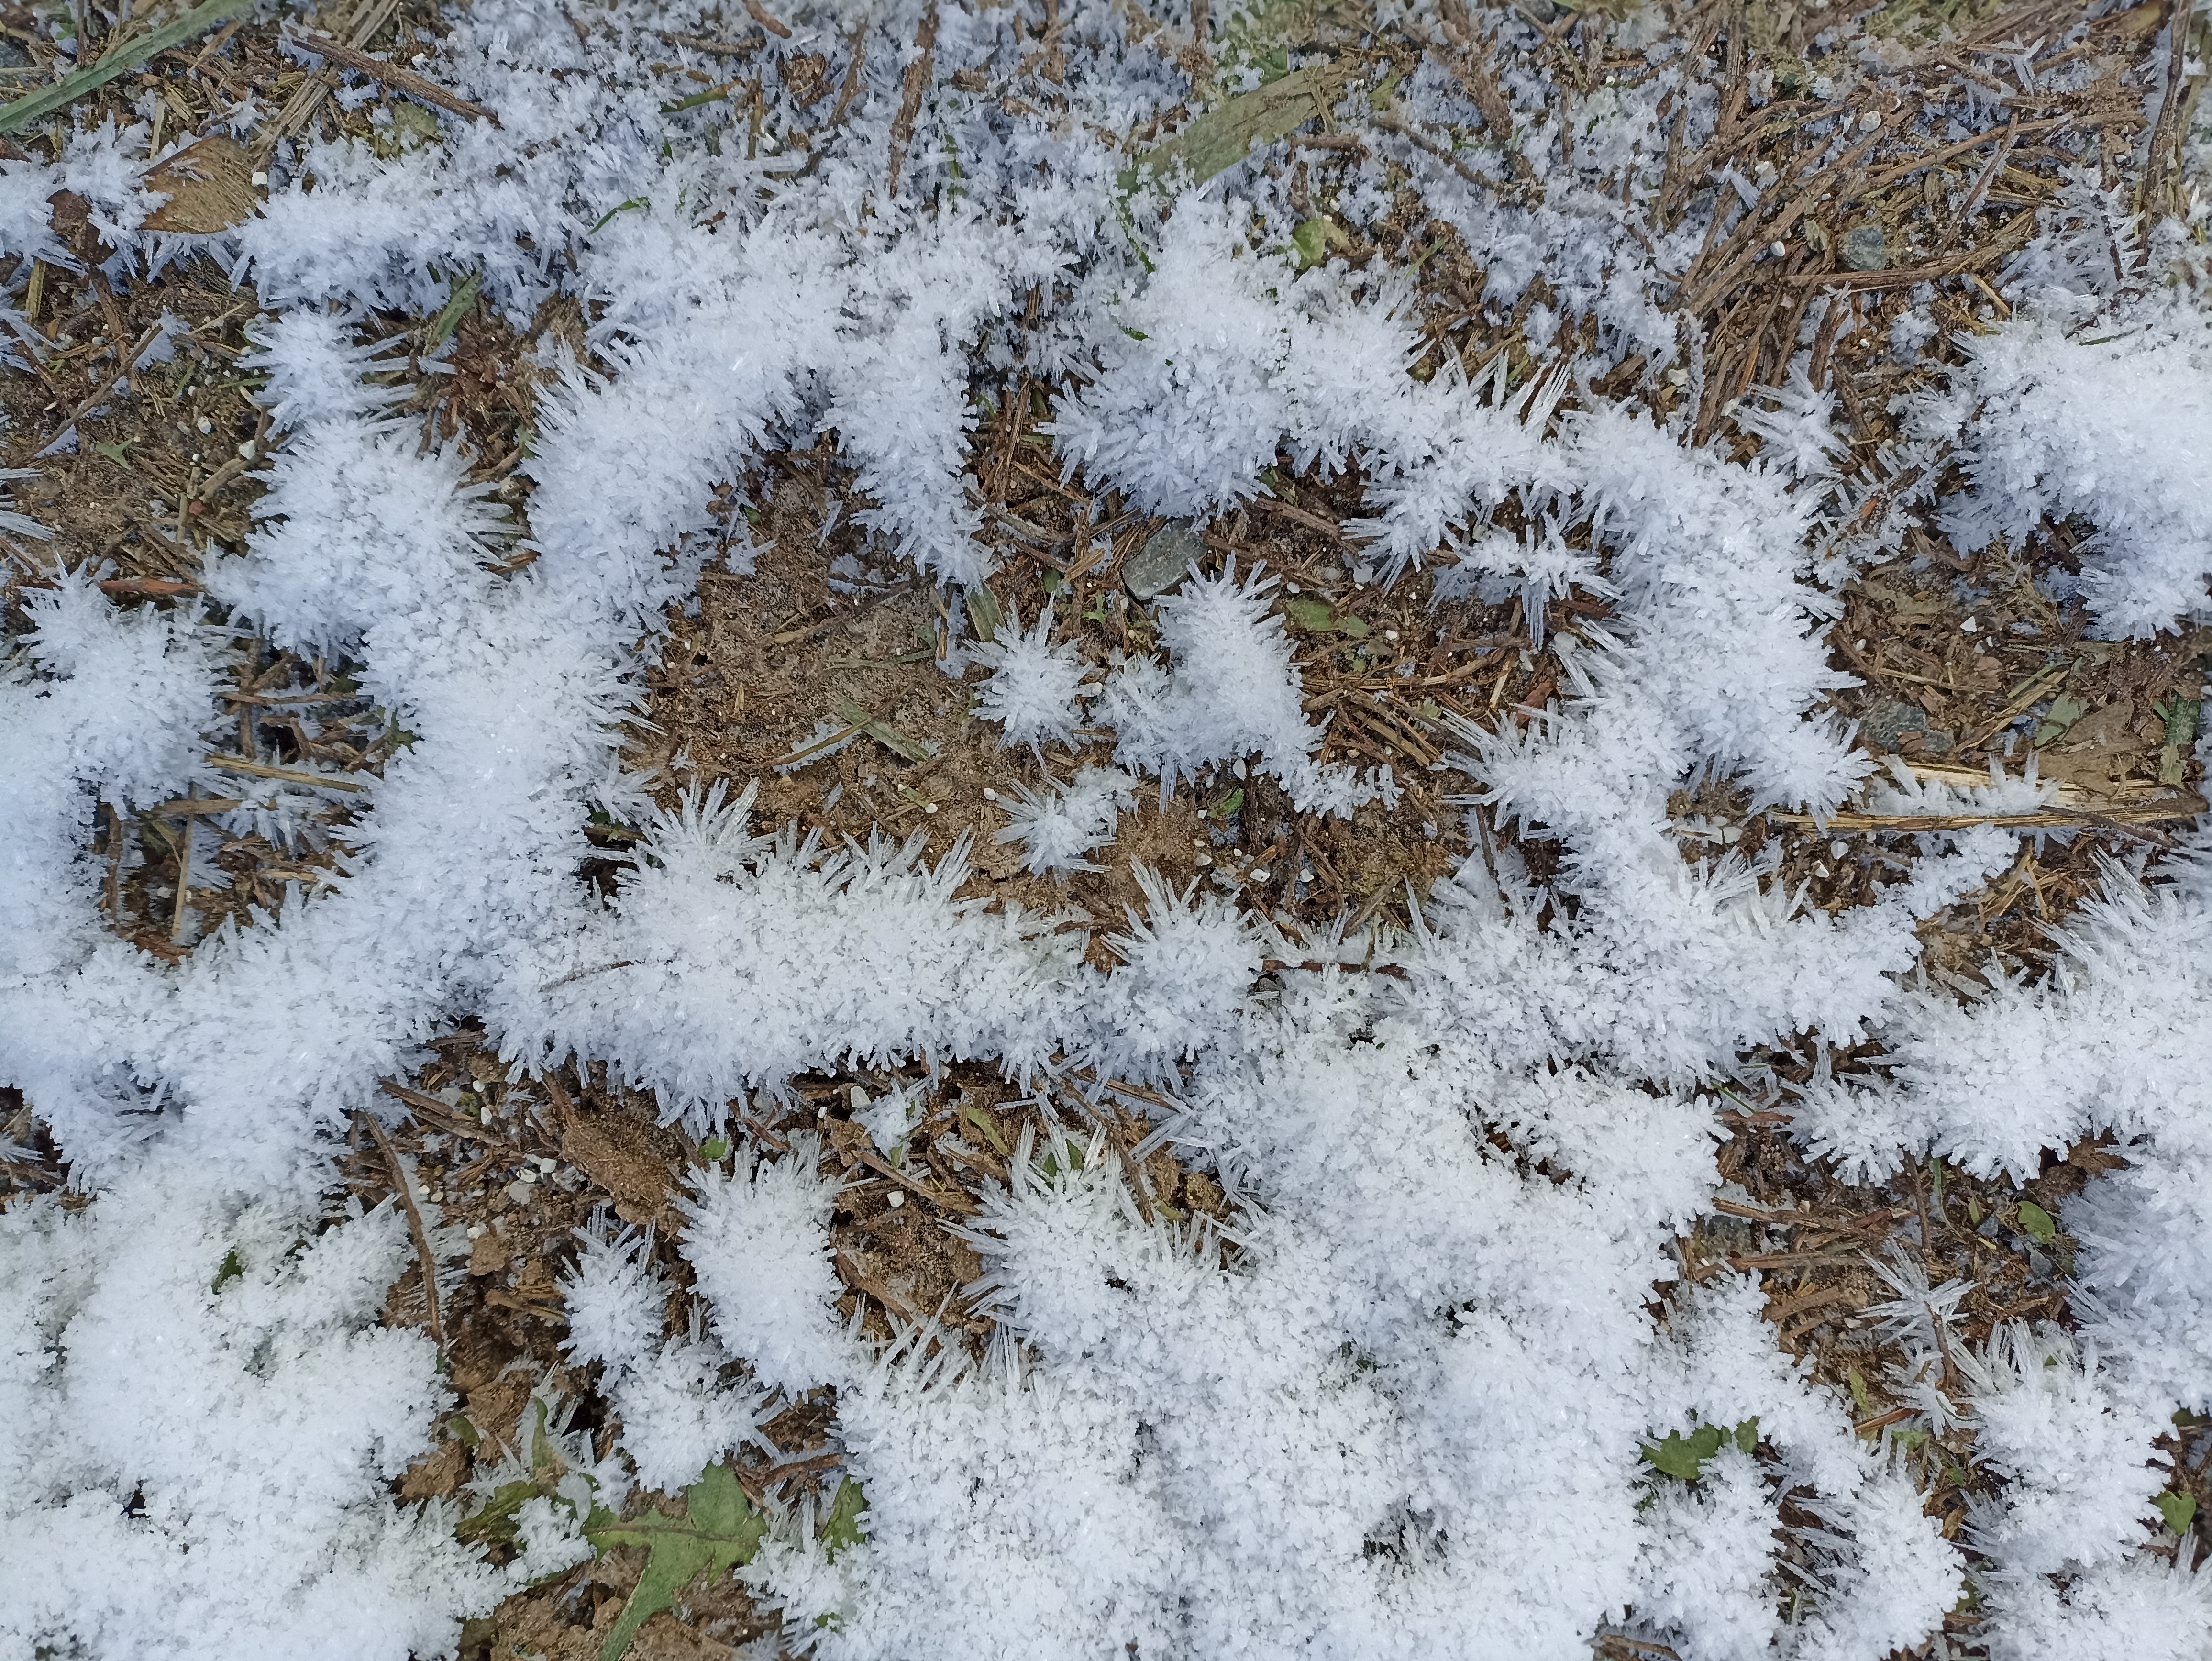
natural, snow, plant, groundcover, freezing, pattern, grass, frost, winter, soil, natural landscape, symmetry, subshrub, conifer, sedge family, liverwort